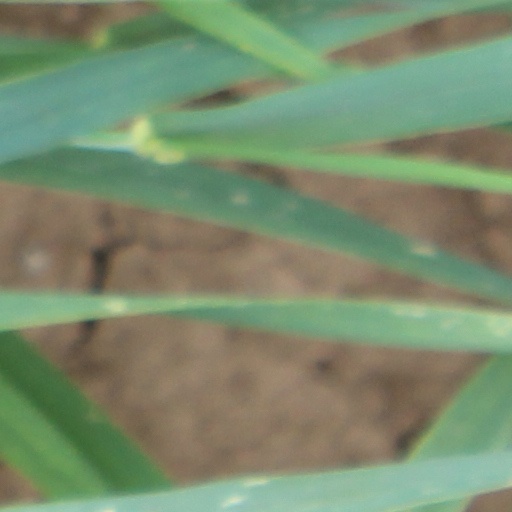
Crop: wheat